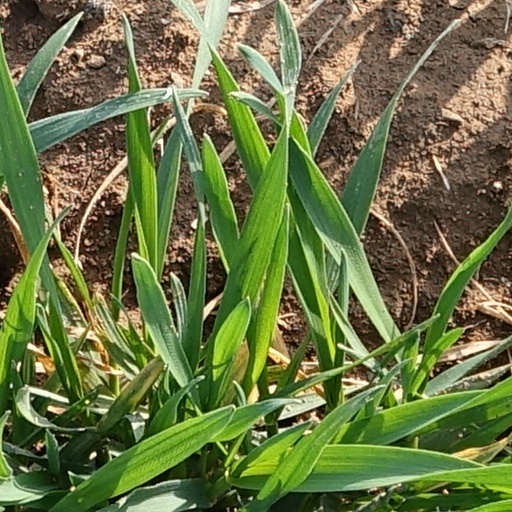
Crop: wheat